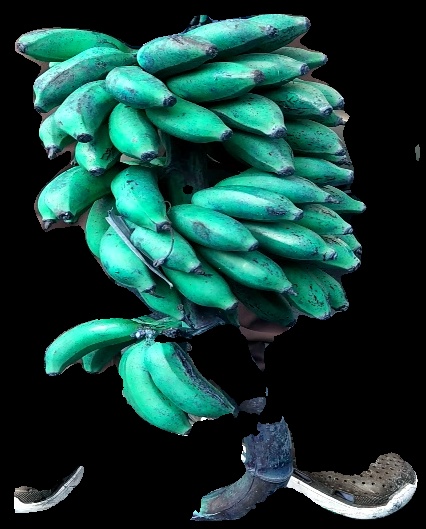
Variety: rasbale
Grade: grade3